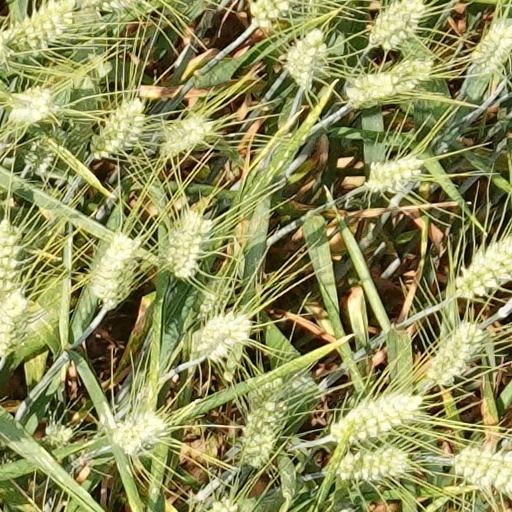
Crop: wheat